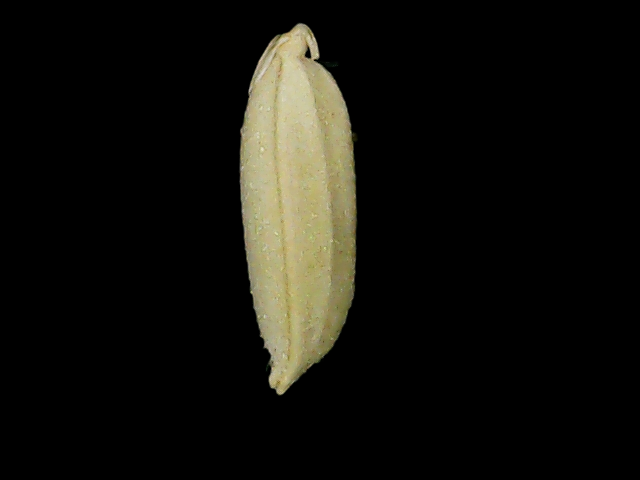
Rice variety: Bd85